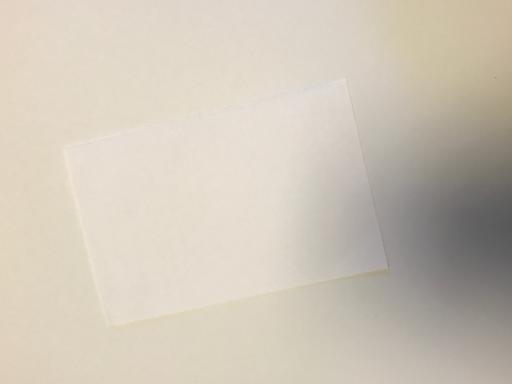
Waste category: paper